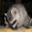
Label: raccoon